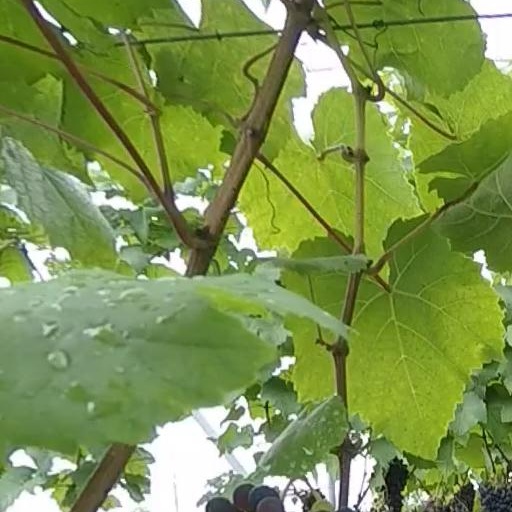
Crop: grape